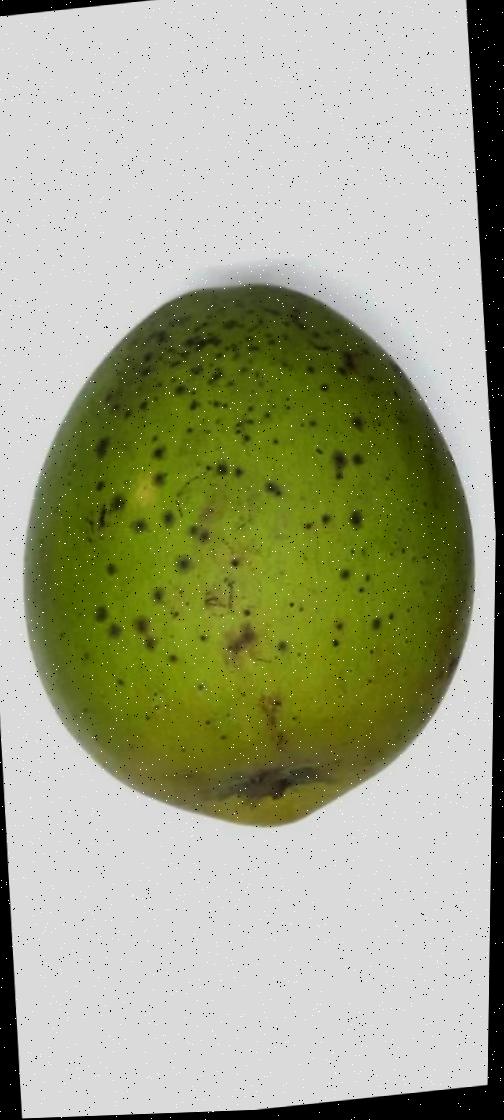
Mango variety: Harivanga